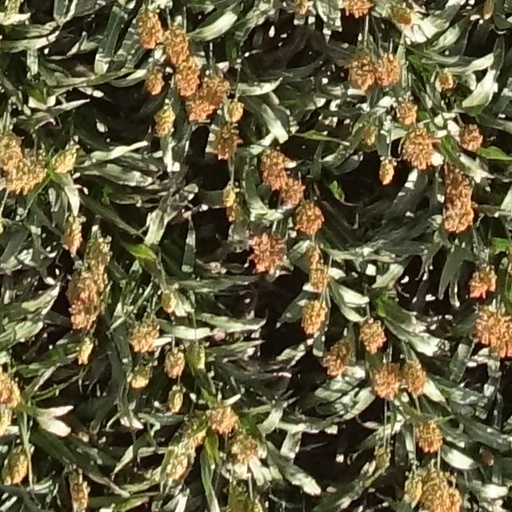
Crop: sorghum